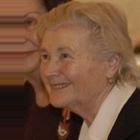
Age: 79